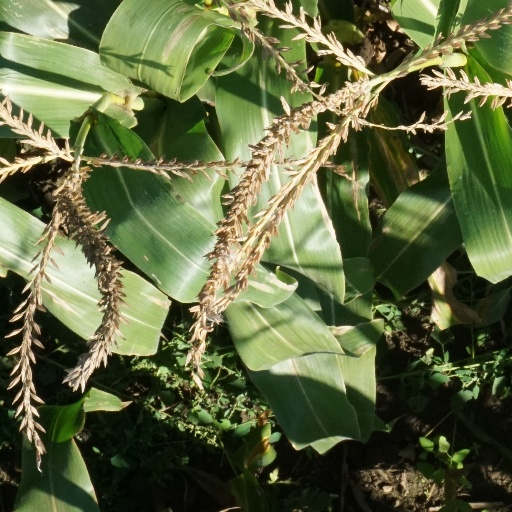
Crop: maize; corn